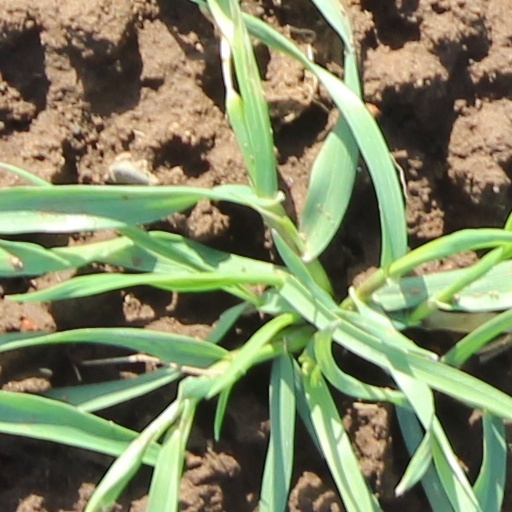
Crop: wheat